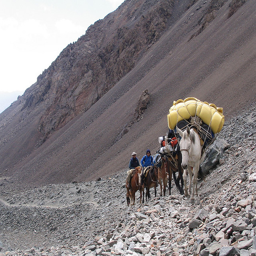
The travelers are getting around by horses.
This band of horses are carrying luggage and people on their backs.
A group of people riding donkeys on the side of a mountain.
A loaded pack horse and group of horses with riders moving in a line along a mountain trail.
A pack mule being followed by men on horses.